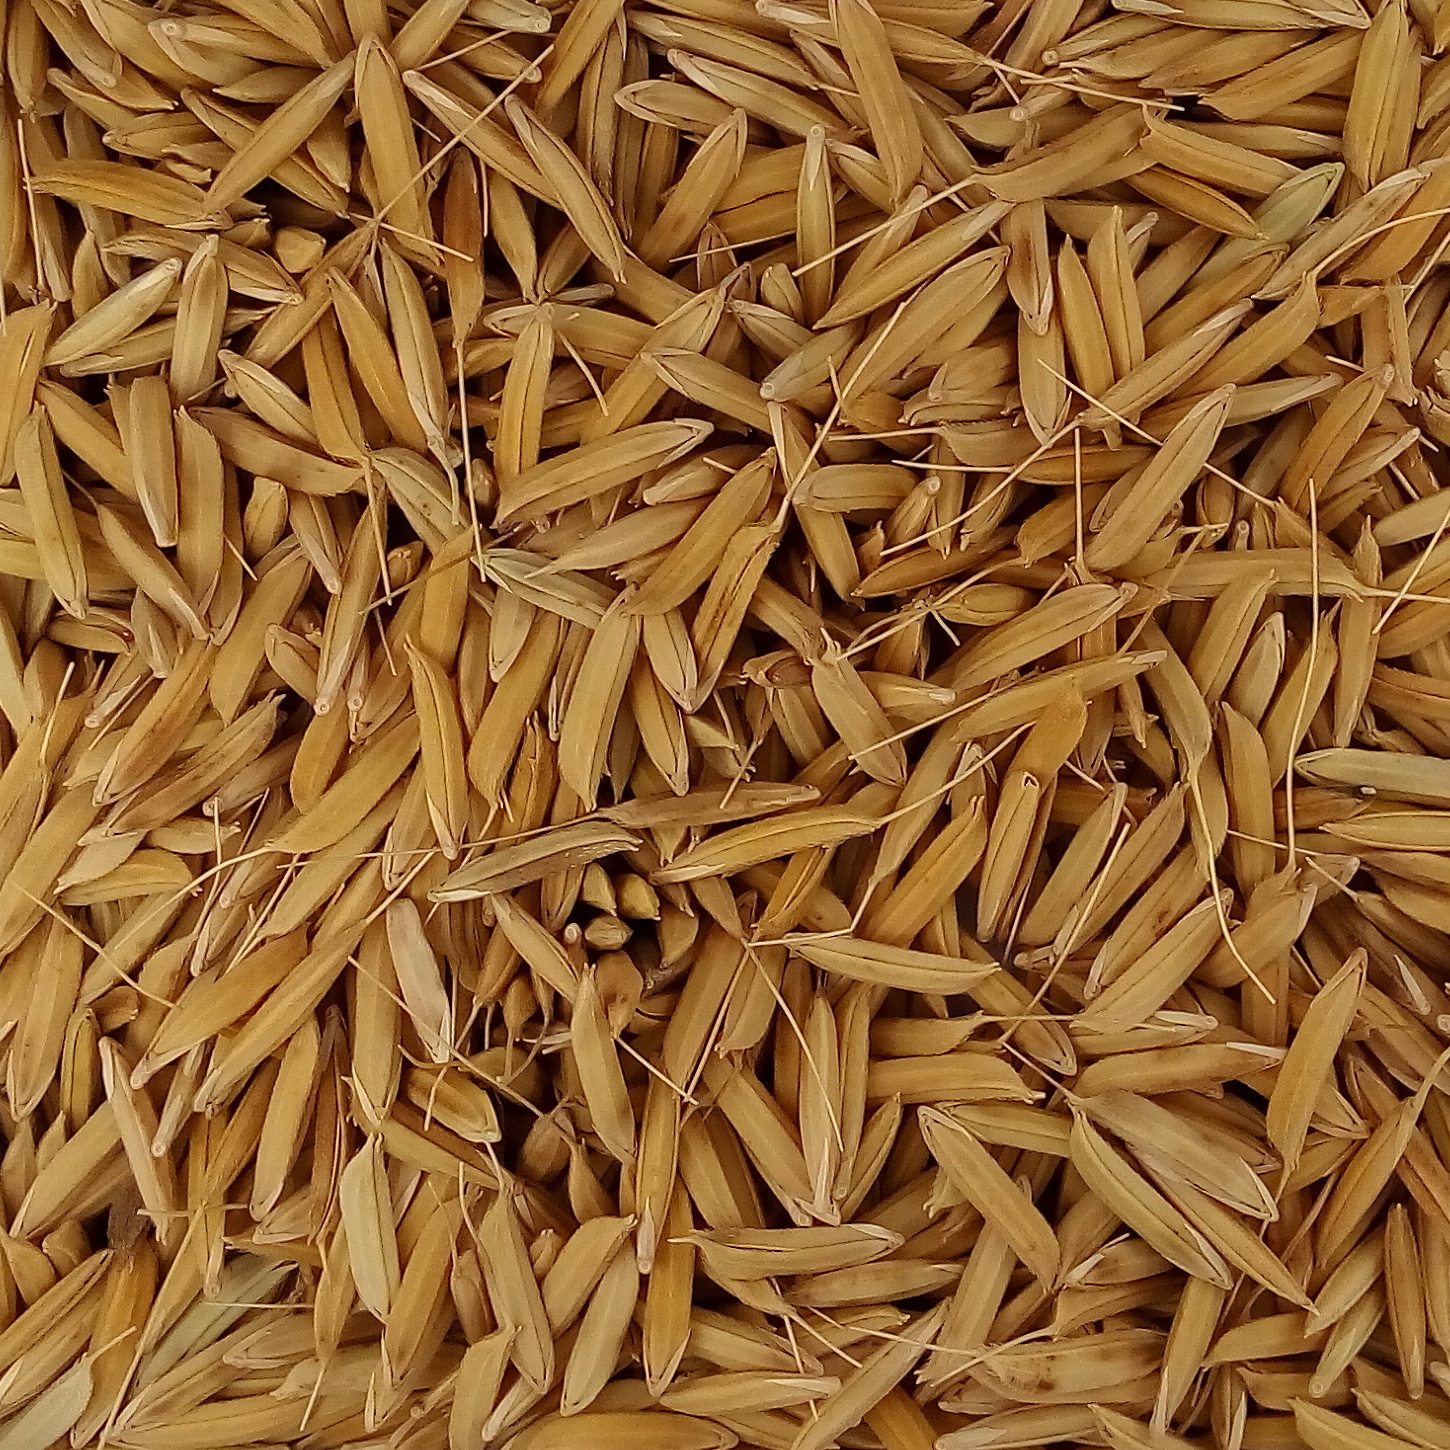
Rice seed variety: 1728